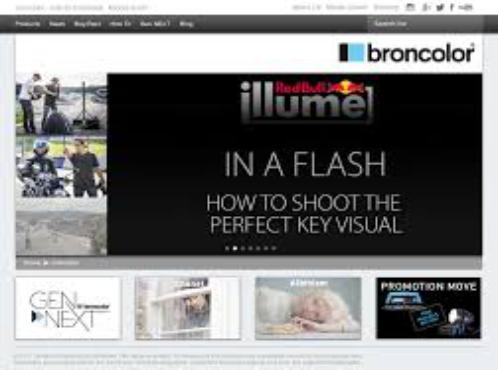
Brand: Bron Elektronik
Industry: Electronic